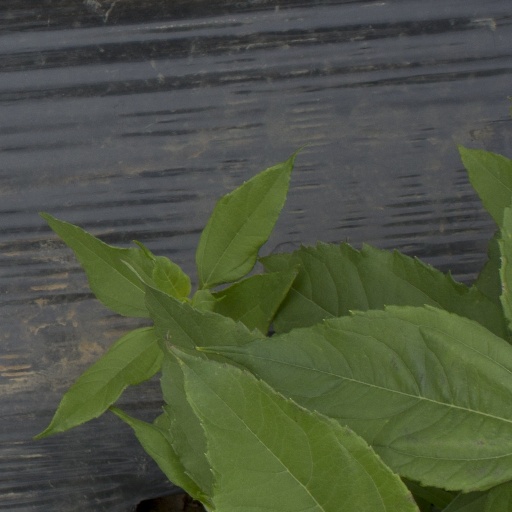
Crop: Jerusalem artichoke